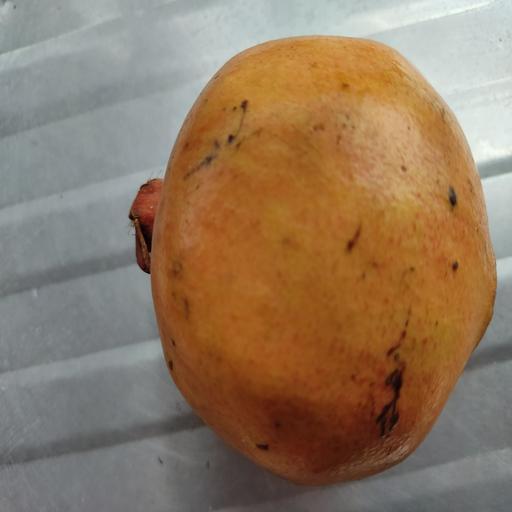
Crop type: Pomegranate